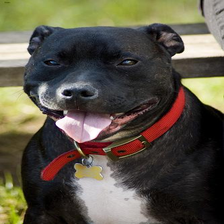
Species: dog
Breed: staffordshire bull terrier